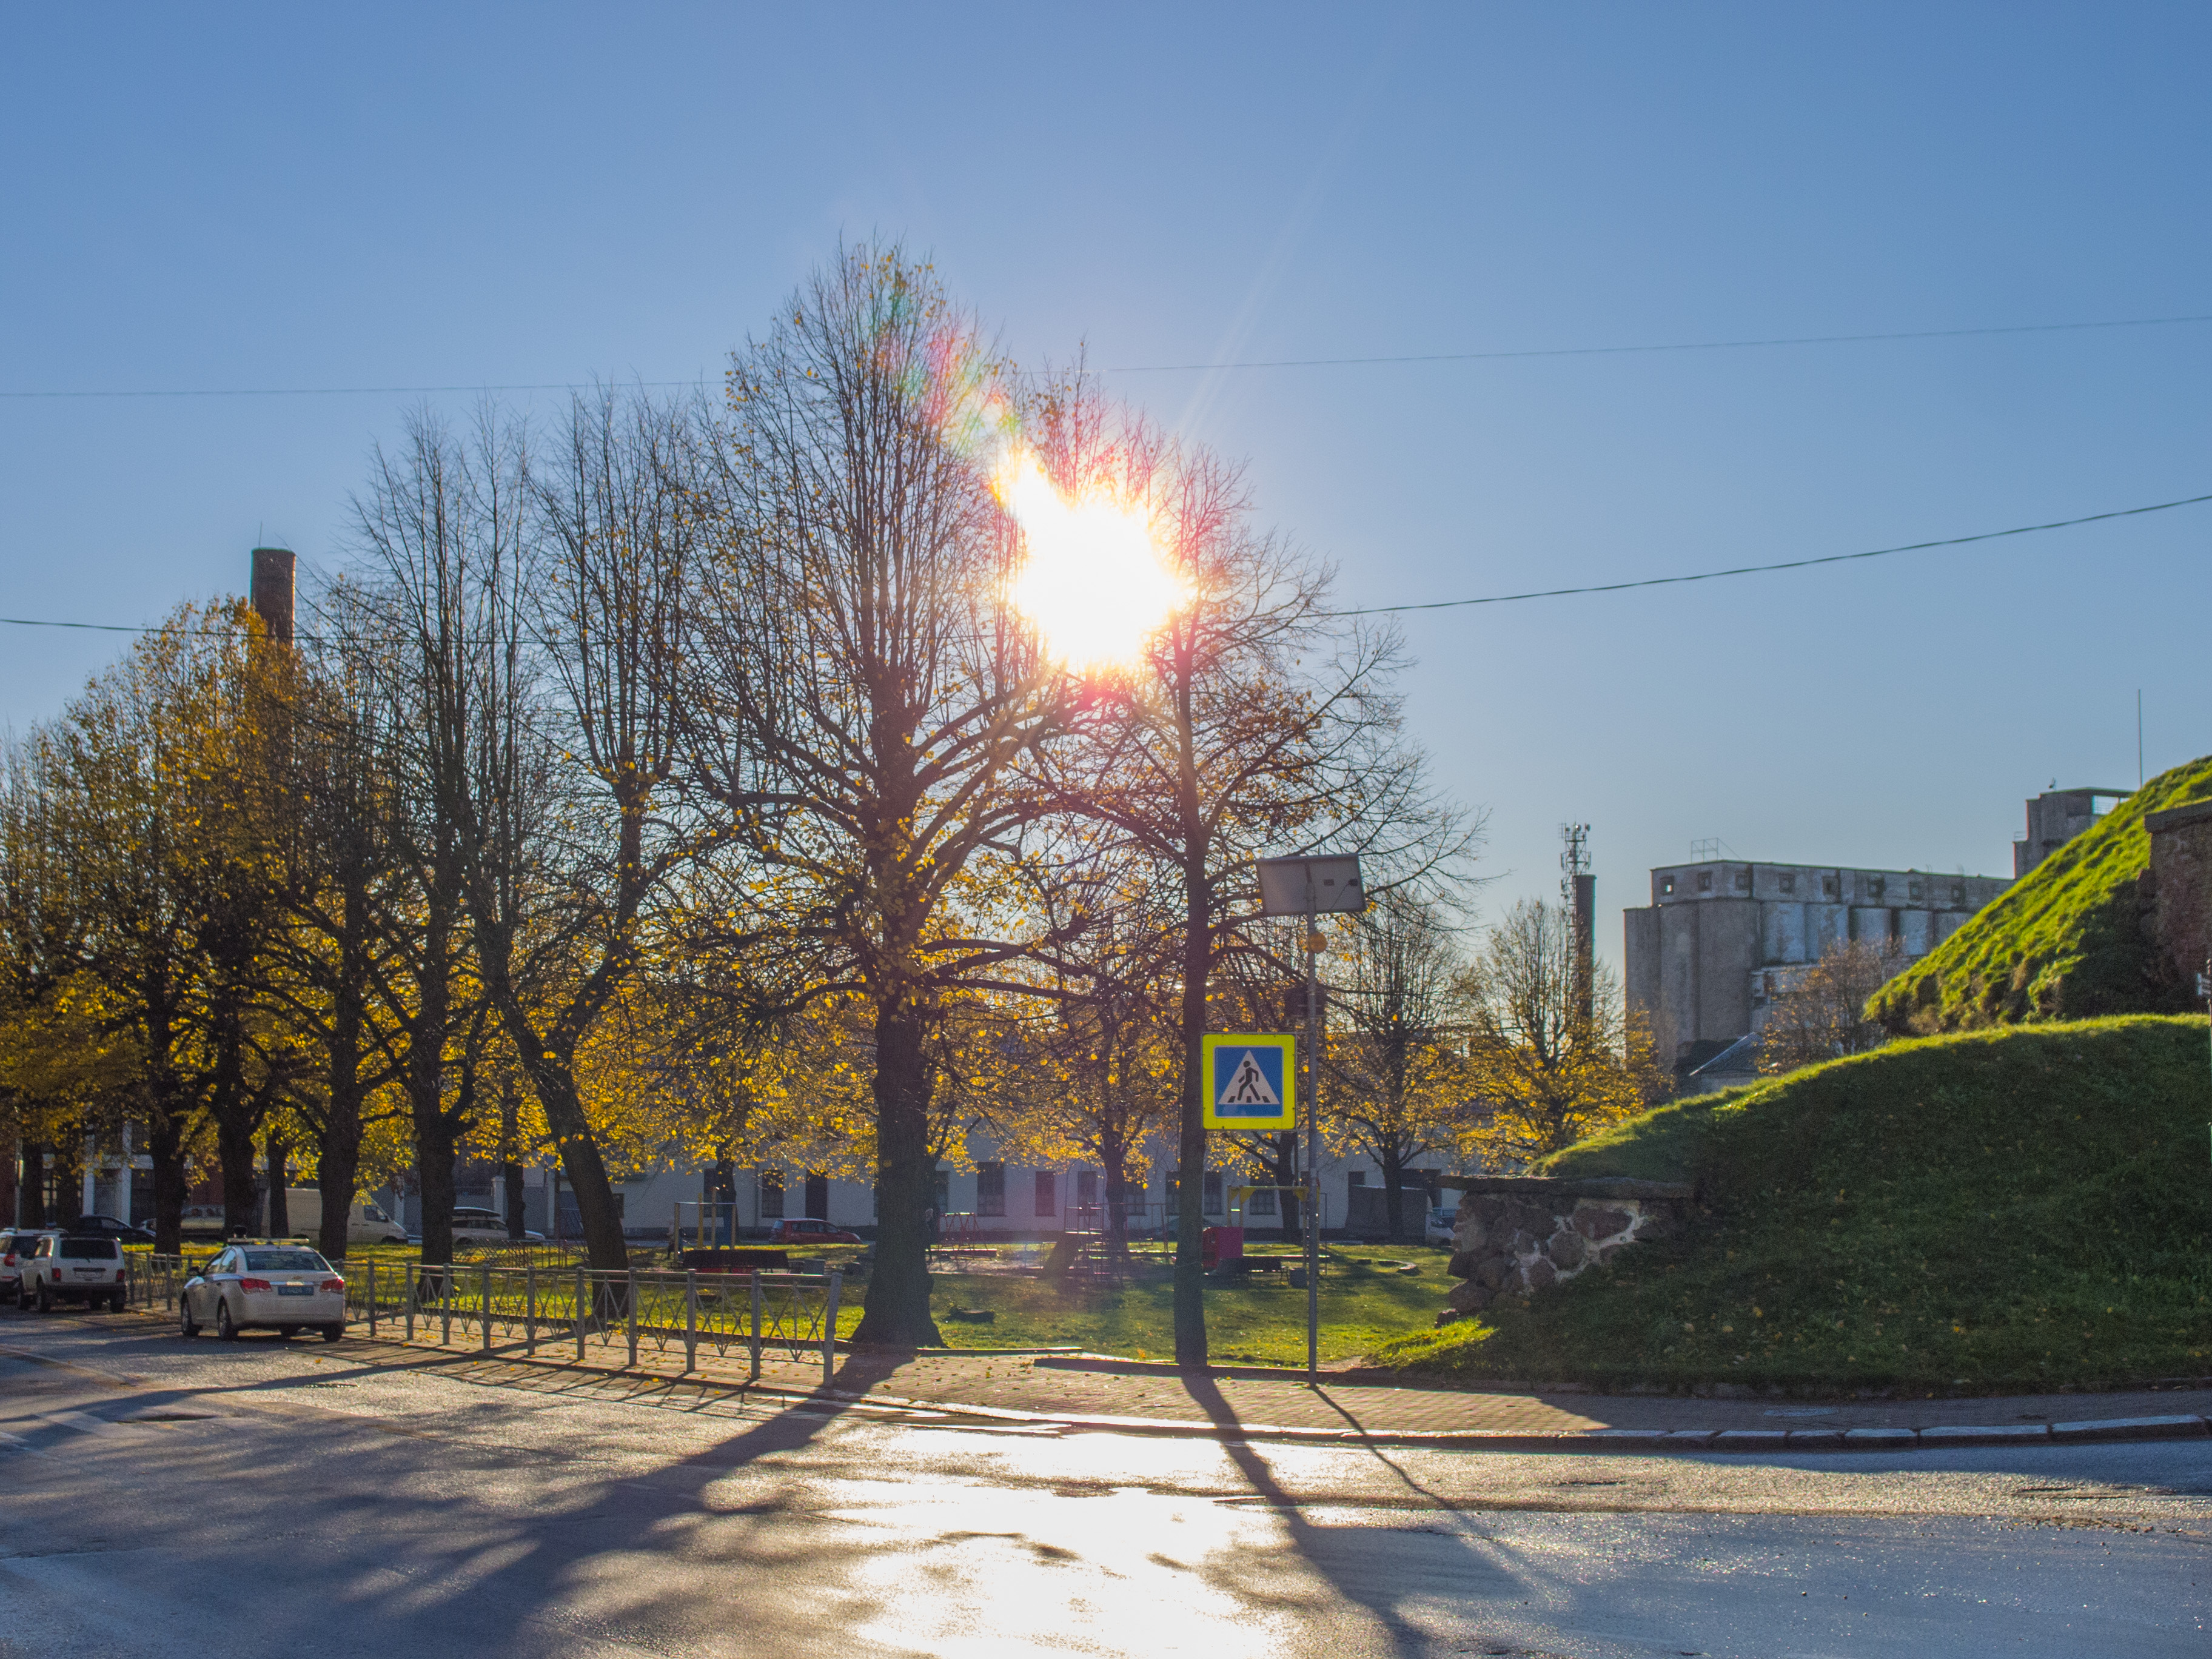
image, sky, tree, light, morning, cloud, daytime, sunlight, winter, road, street light, woody plant, urban area, branch, lens flare, residential area, neighbourhood, evening, plant, asphalt, house, architecture, sunset, freezing, road surface, street, mountain, sunrise, city, sun, landscape, thoroughfare, home, suburb